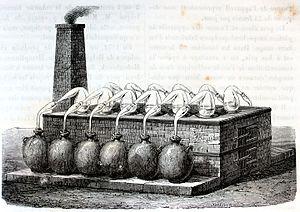
""Concentration de l'acide sulfurique dans des cornues de verre"". Ilustraciones de la obra
L’acide sulfurique, appelé jadis huile de vitriol ou vitriol fumant, est un composé chimique de formule H₂SO₄. C'est un acide minéral dont la force est seulement dépassée par quelques superacides. Il est miscible à l'eau en toutes proportions, où il se dissocie en libérant des cations hydronium :